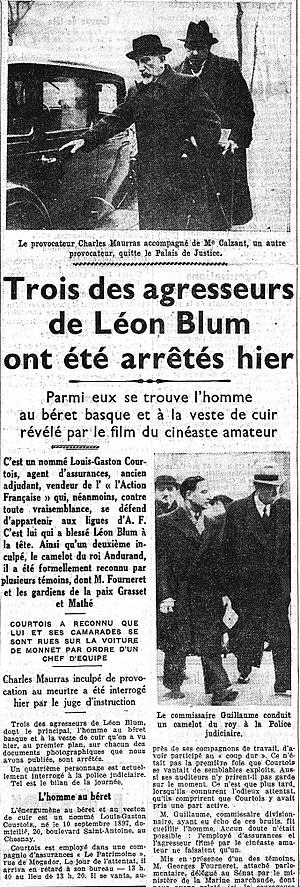
Charles Maurras et Georges Calzant sortent du Palais de justice après avoir été interrogés le 15 février 1936 par un juge d'instruction conséquemment à l'agression commise contre Léon Blum par des camelots du roi et ligueurs de l'Action française (Le Populaire, 16 février 1936).
Charles Maurras, né le 20 avril 1868 à Martigues et mort le 16 novembre 1952 à Saint-Symphorien-lès-Tours, est un journaliste, essayiste, homme politique et poète français, membre de l'Académie française. Théoricien du nationalisme intégral, il est l'une des figures de proue de l'Action française, principal mouvement intellectuel et politique d'extrême droite sous la Troisième République.
Léon Blum /leɔ̃ ˈblum/, né le 9 avril 1872 à Paris et mort le 30 mars 1950 à Jouy-en-Josas, est un homme d'État français.
La Fédération nationale des Camelots du roi est un réseau de vendeurs du journal L'Action française et de militants royalistes qui constituent le service d'ordre et de protection du mouvement de l'Action française. Ils sont actifs entre 1908 et 1936.